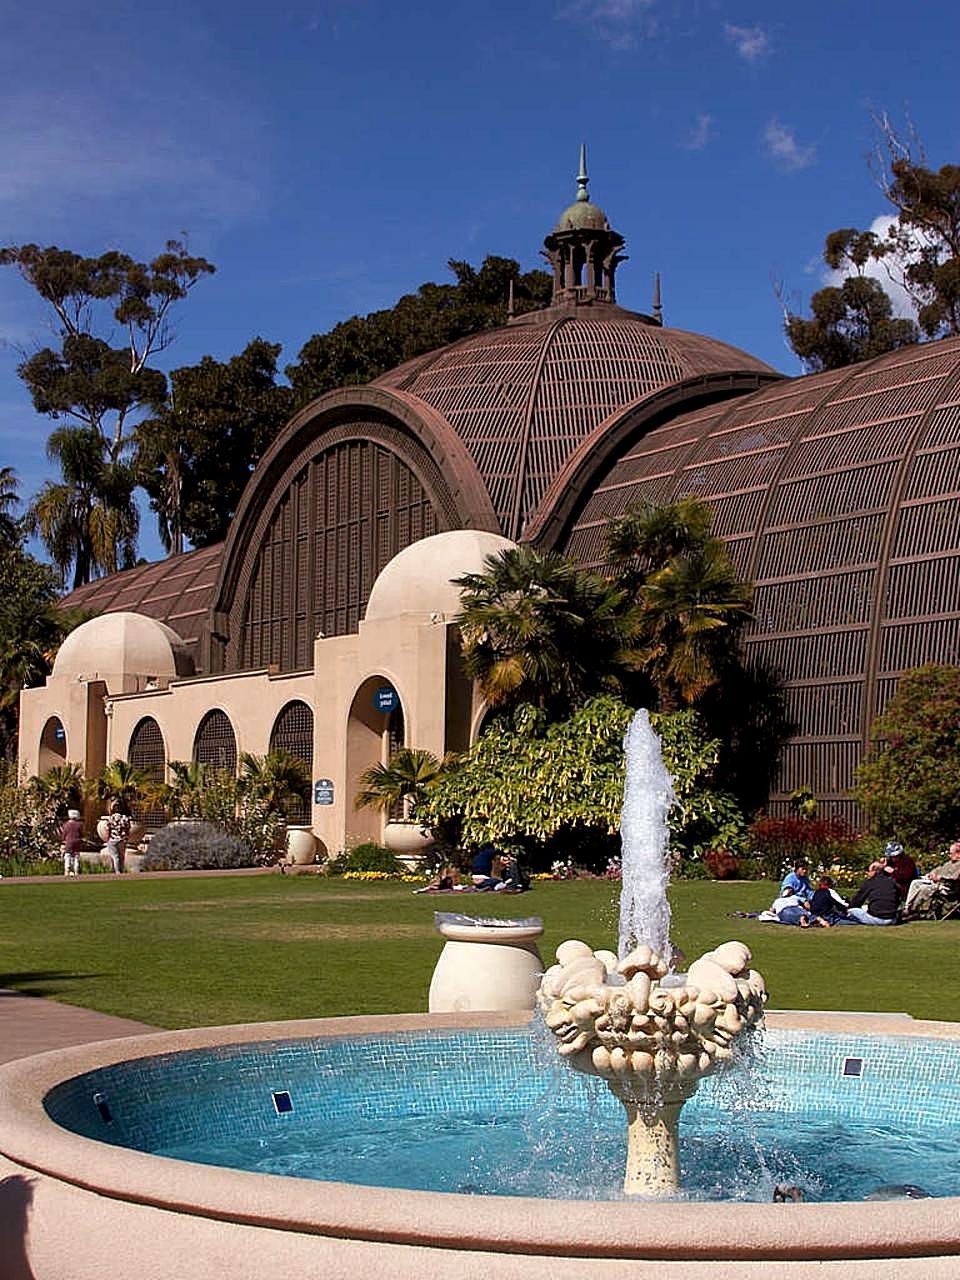
palace, vacation, swimming pool, park, garden, design, fountain, interiors, exteriors, estate, water feature, balboa, san diego, arboreum